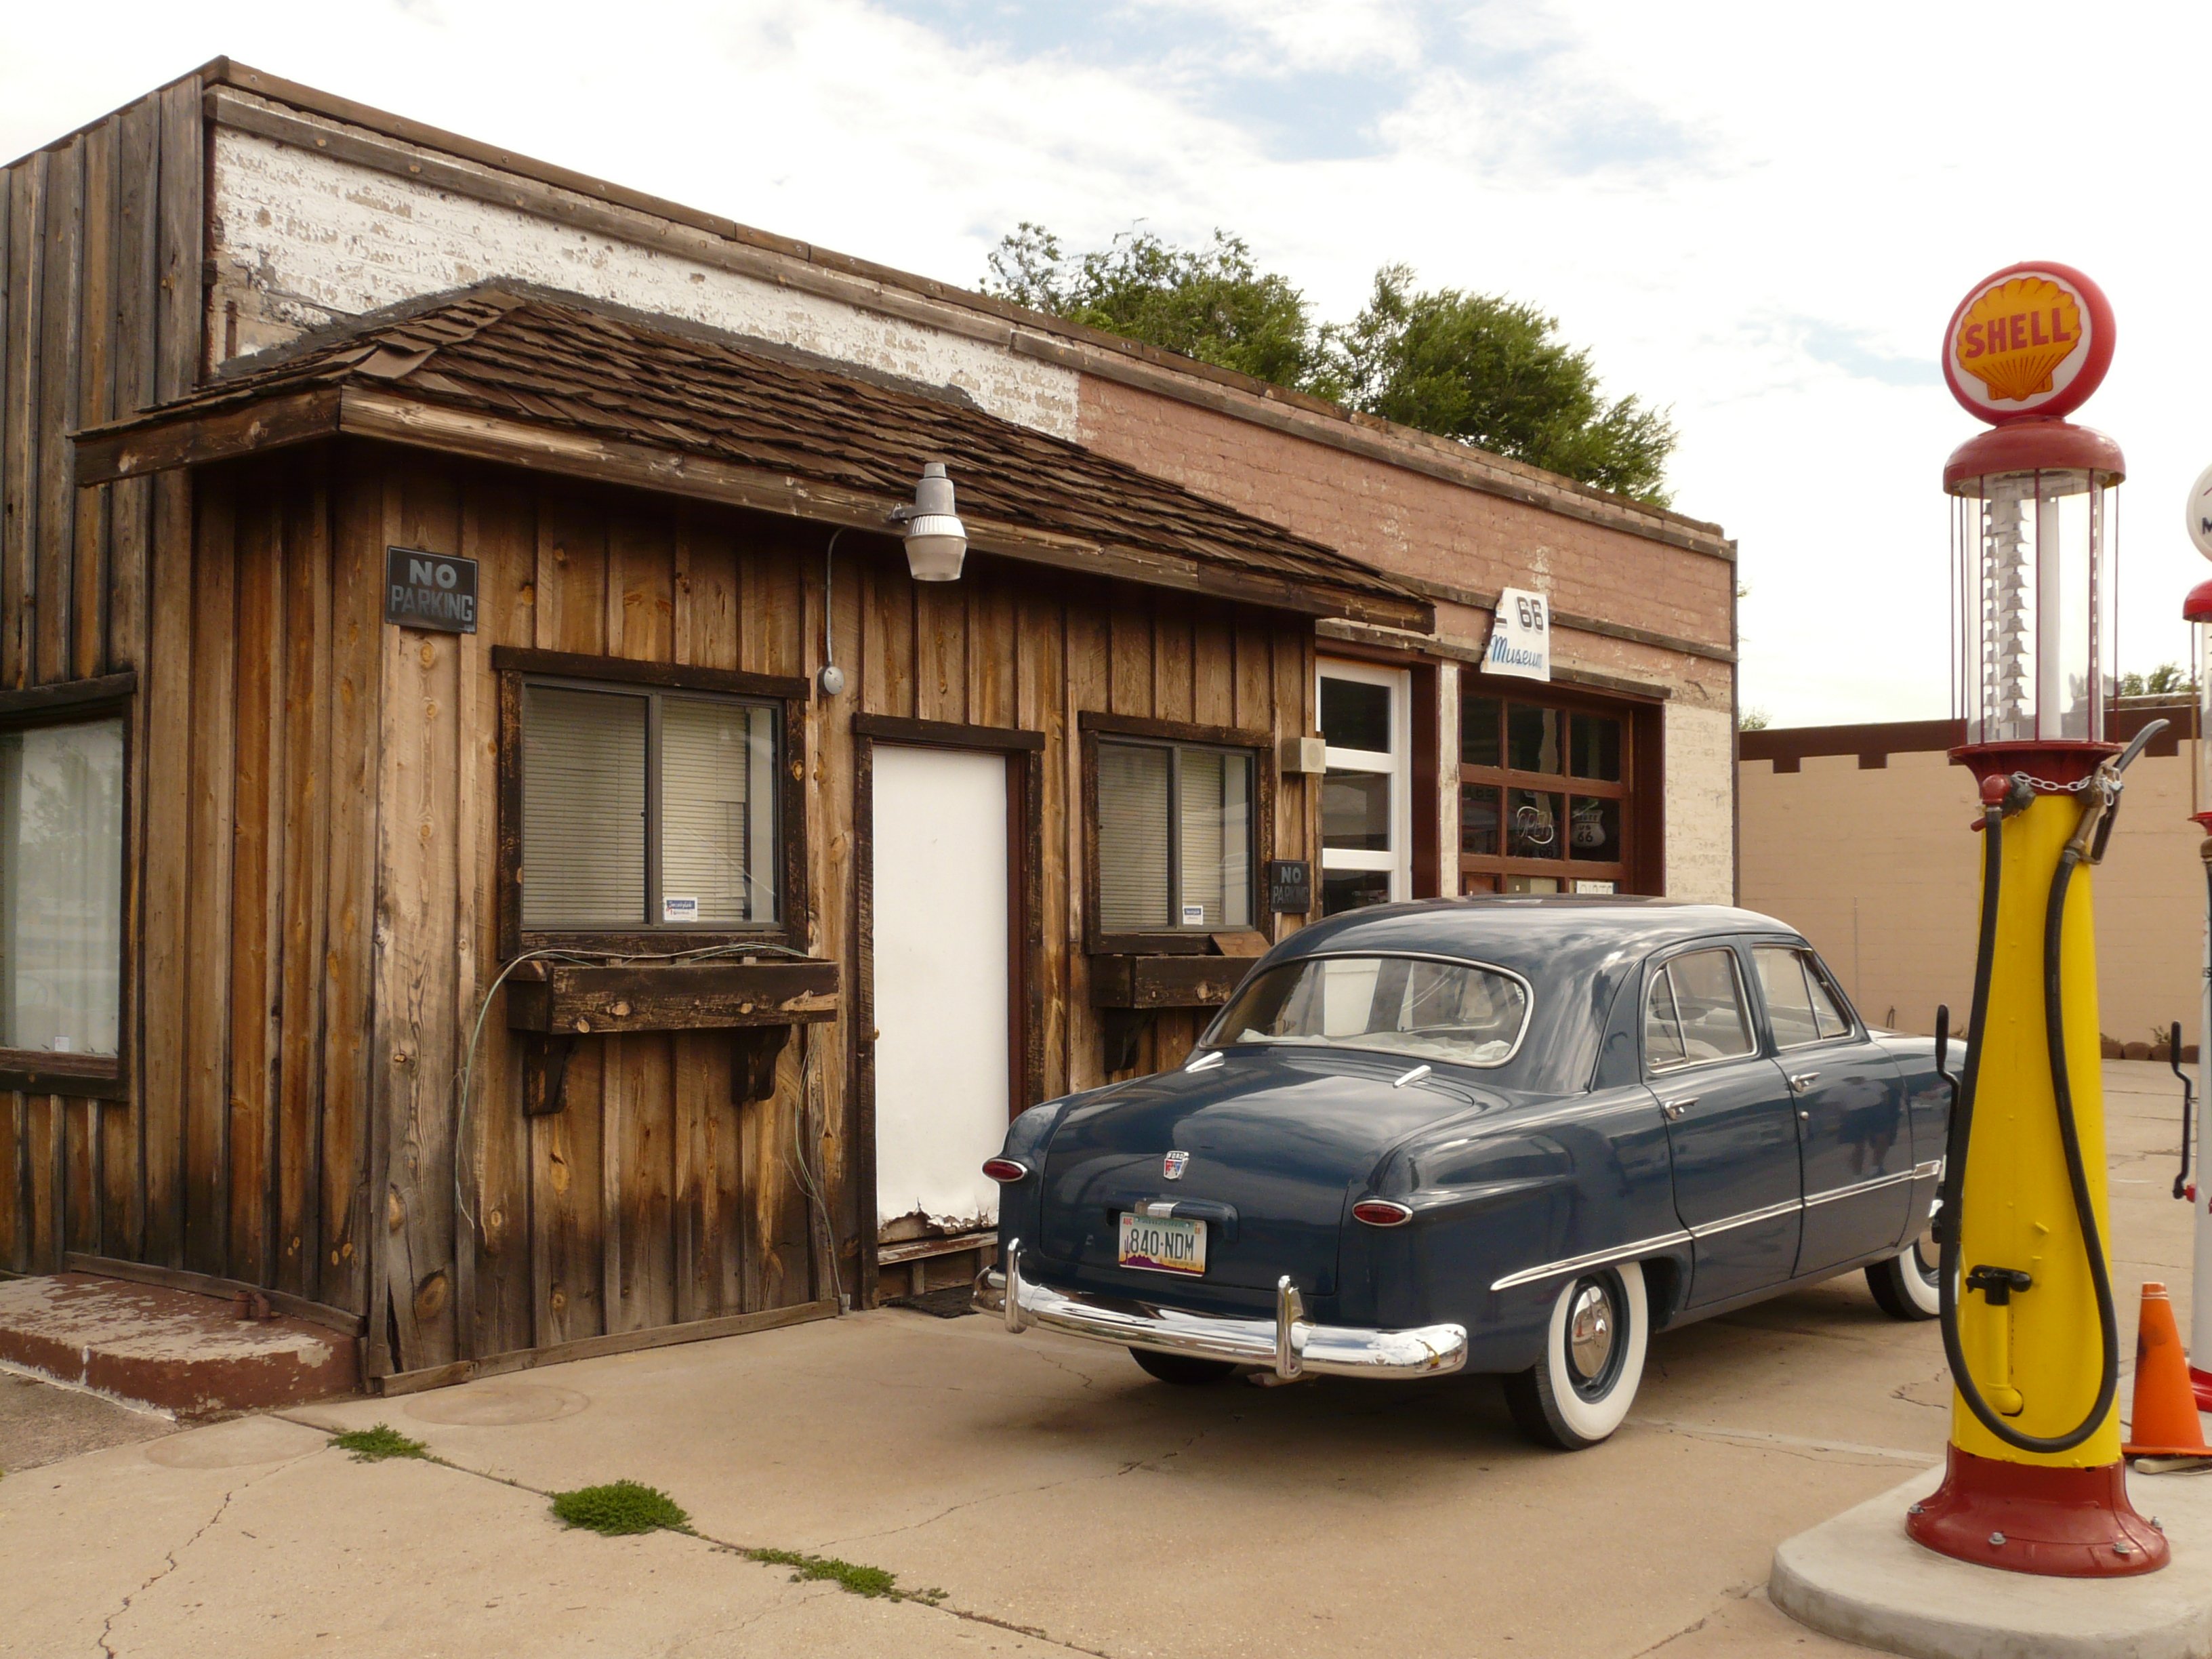
car, home, vehicle, usa, auto, shell, gas pump, oldtimer, petrol, petrol stations, refuel